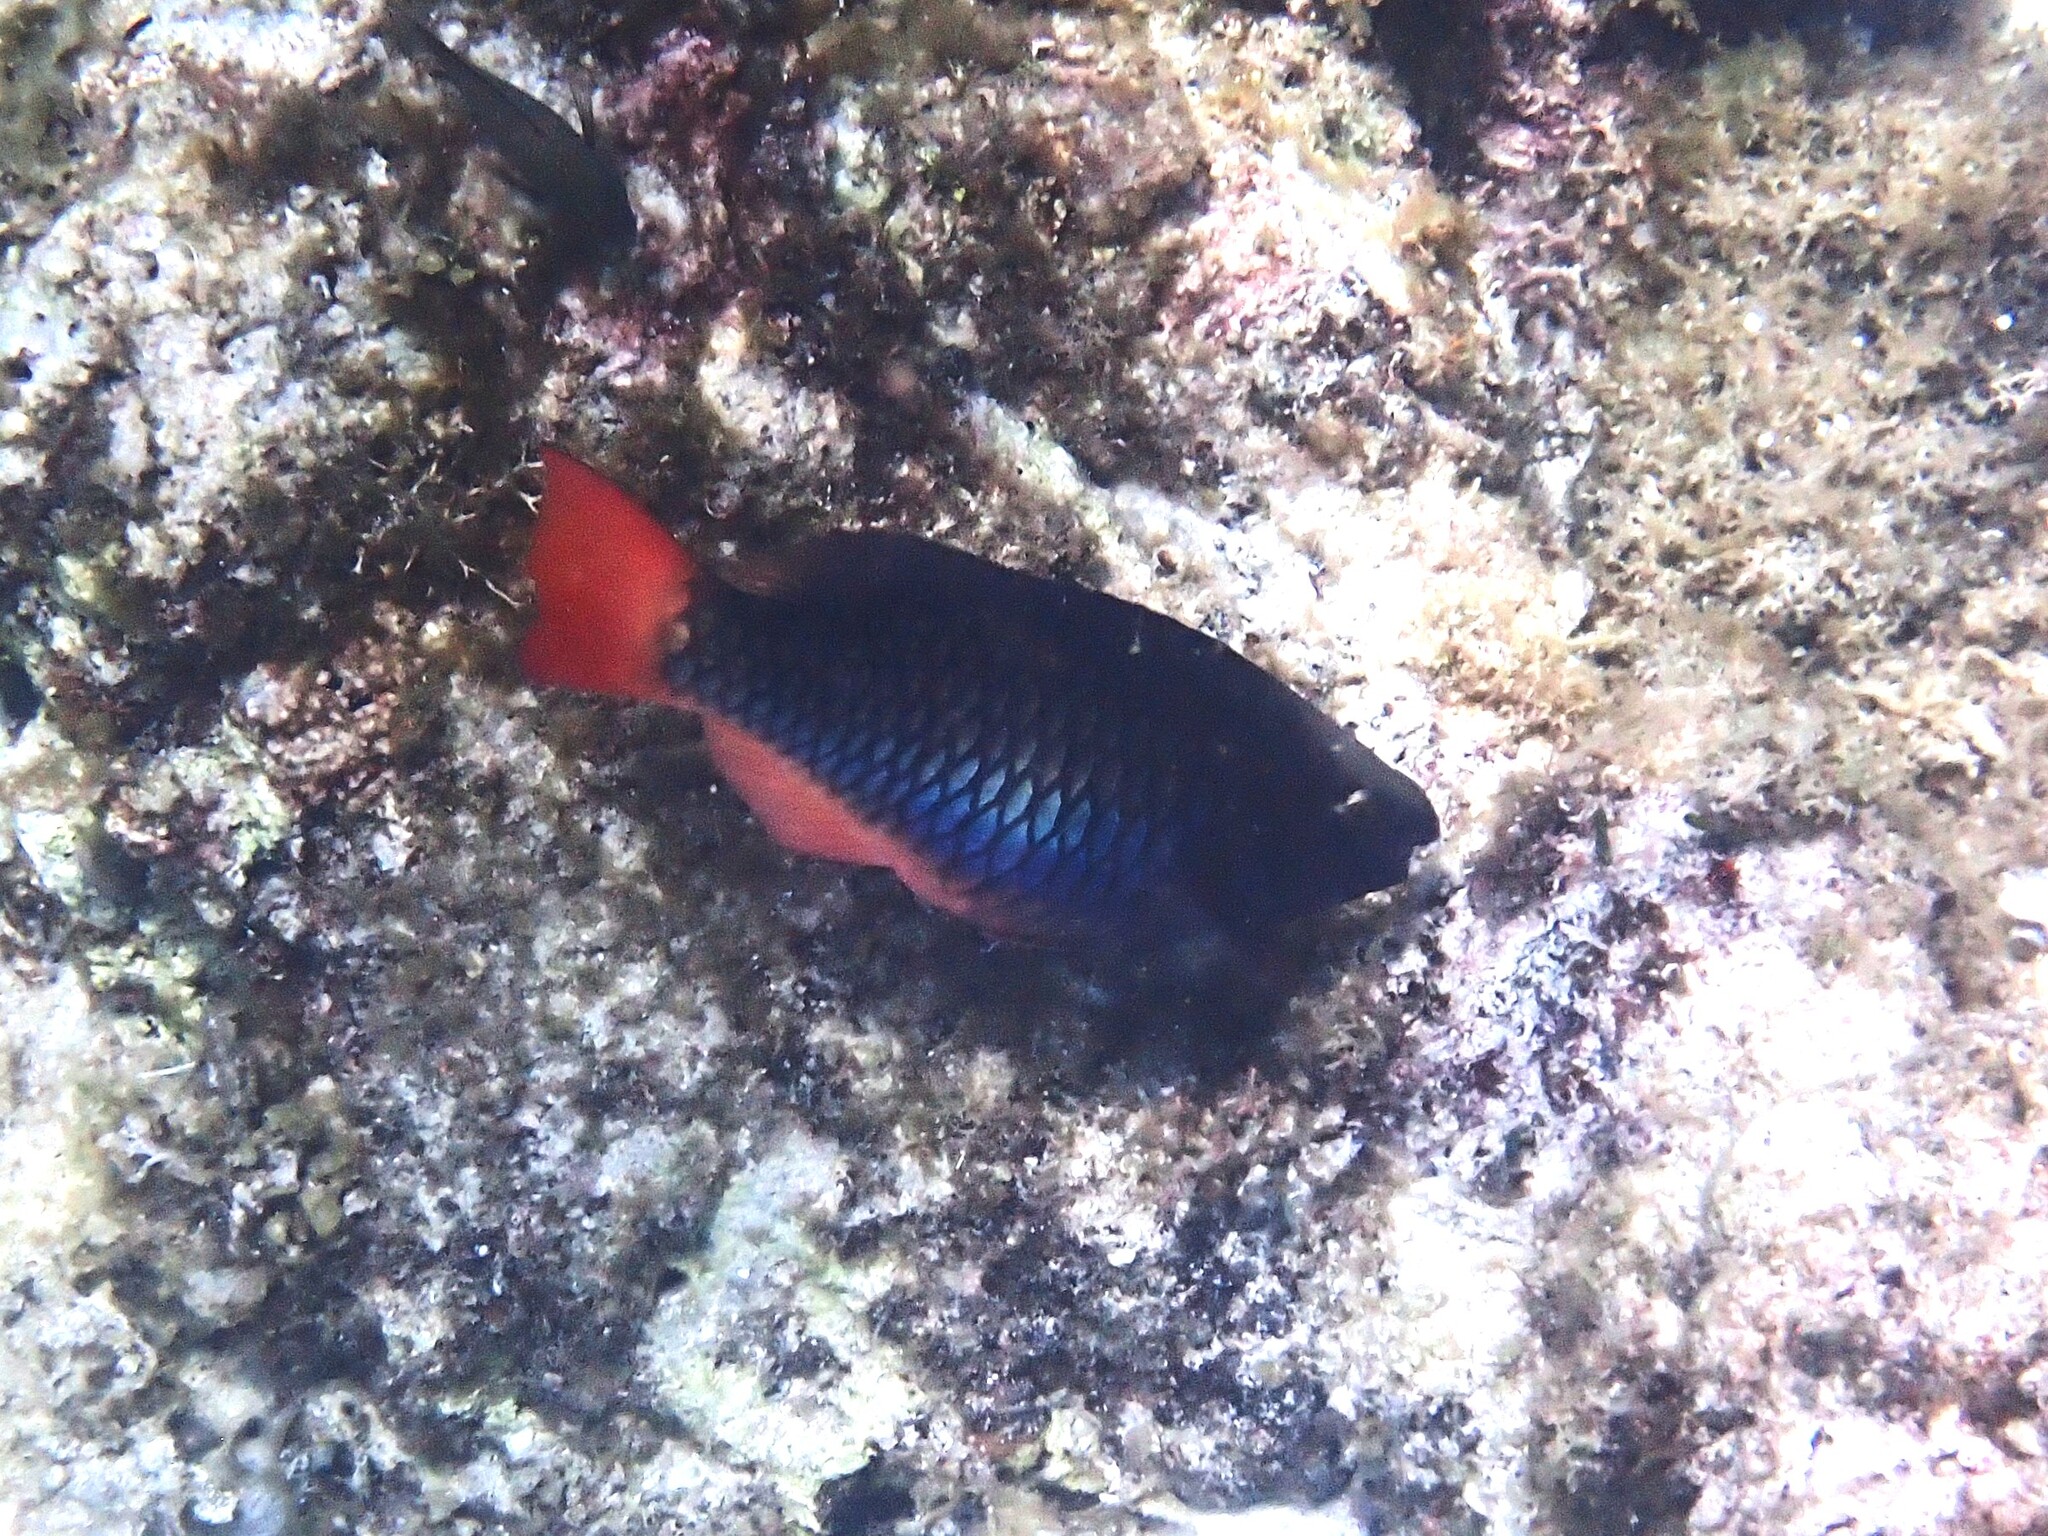
fish (species not among the labelled classes)